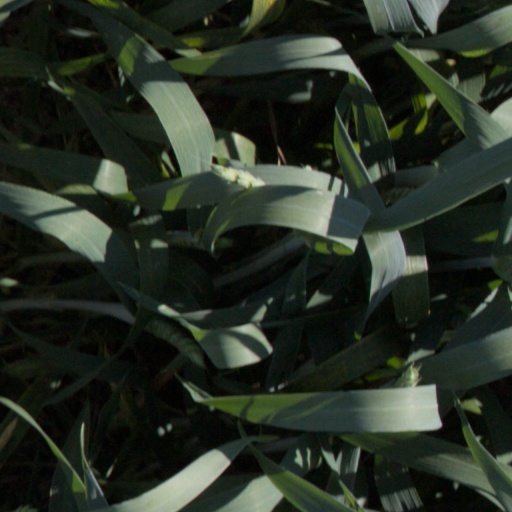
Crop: wheat